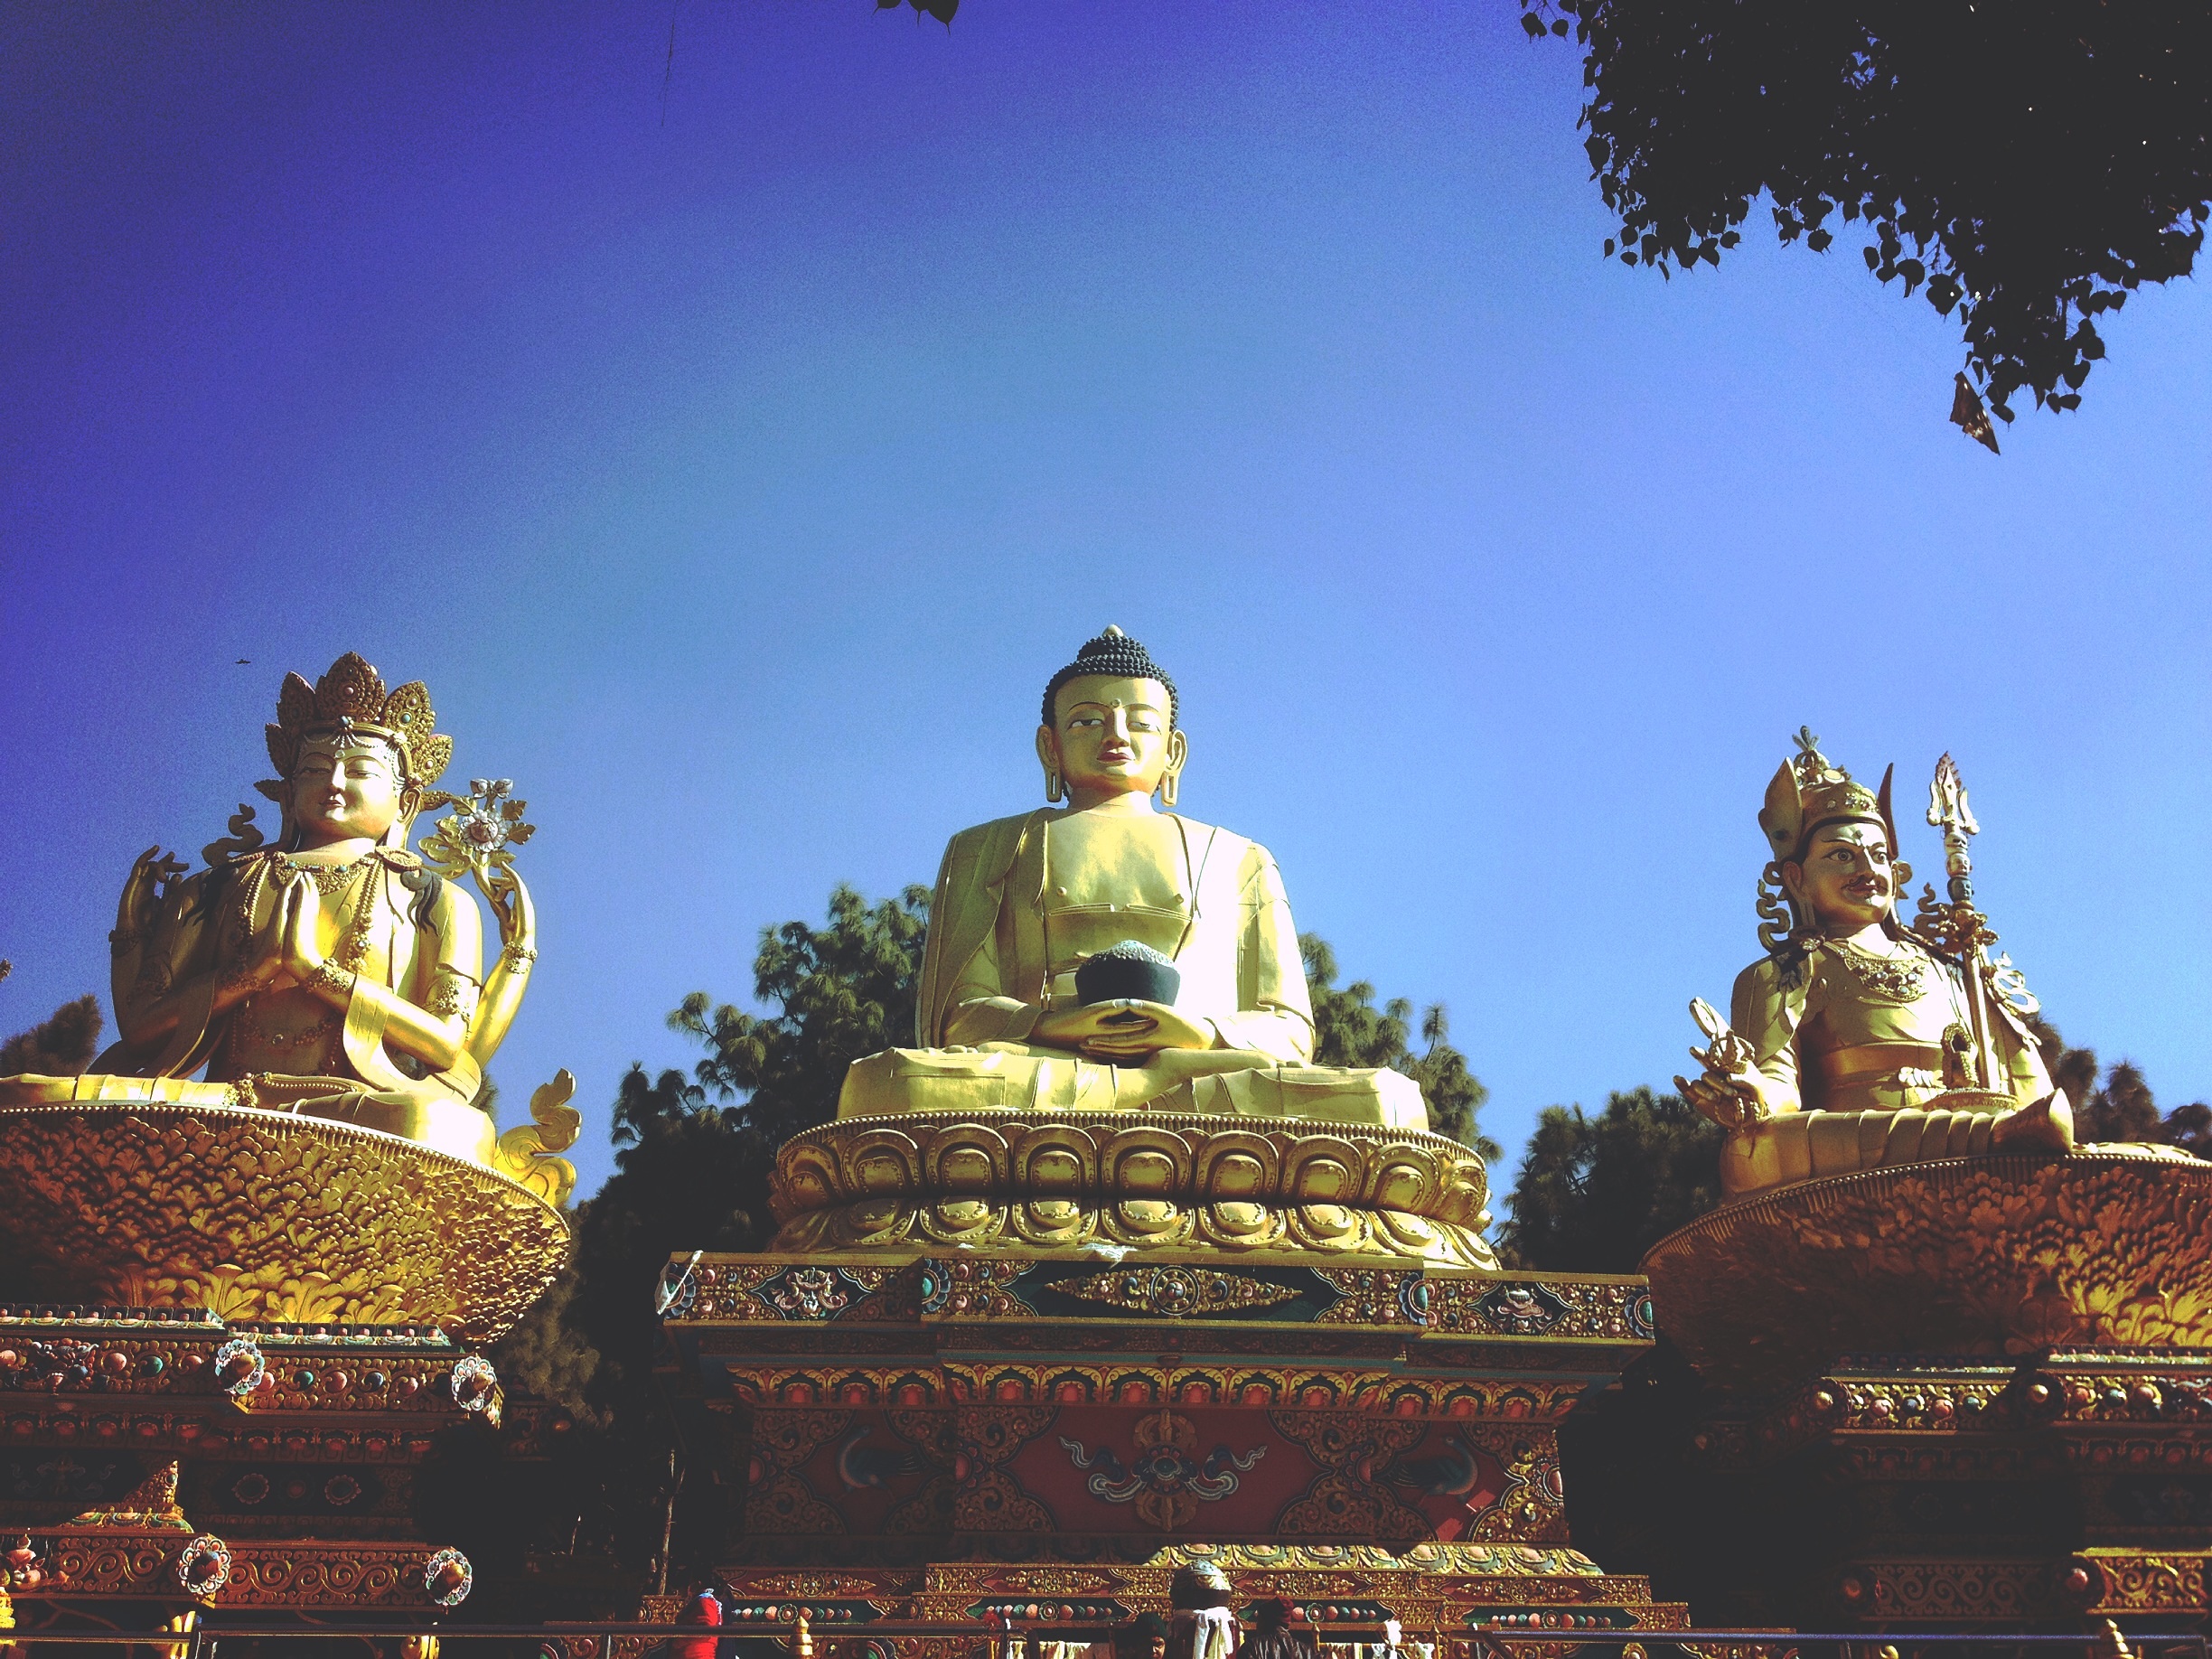
landmark, temple, hindu temple, gautama buddha, tourism, place of worship, wat, monument